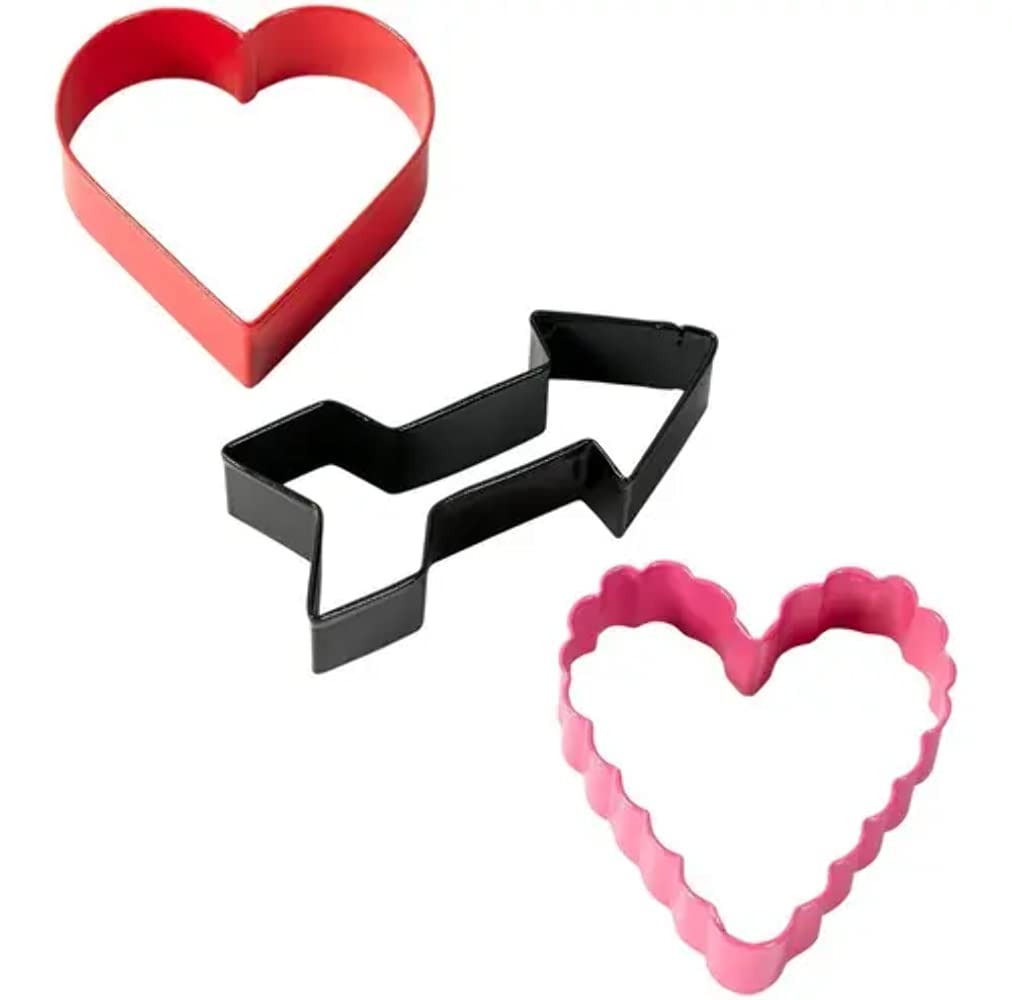
Item Name: WILTON Val Hearts Cutter Set 3 Piece, 1 EA
Bullet Point 1: Bake creative, fun Valentine's Day cookies using this 3-piece cutter set.
Bullet Point 2: Roll-Out cookie recipe included on package.
Bullet Point 3: This package contains three cookie cutters.
Bullet Point 4: This product contains: Stainless Steel (Iron, Aluminum, Tin, Chromium, Nickel Alloy, Manganese, Copper, Phosphorus).
Bullet Point 5: Imported.
Product Description: Lifestyle
Value: 1.0
Unit: Count

Price: 9.14